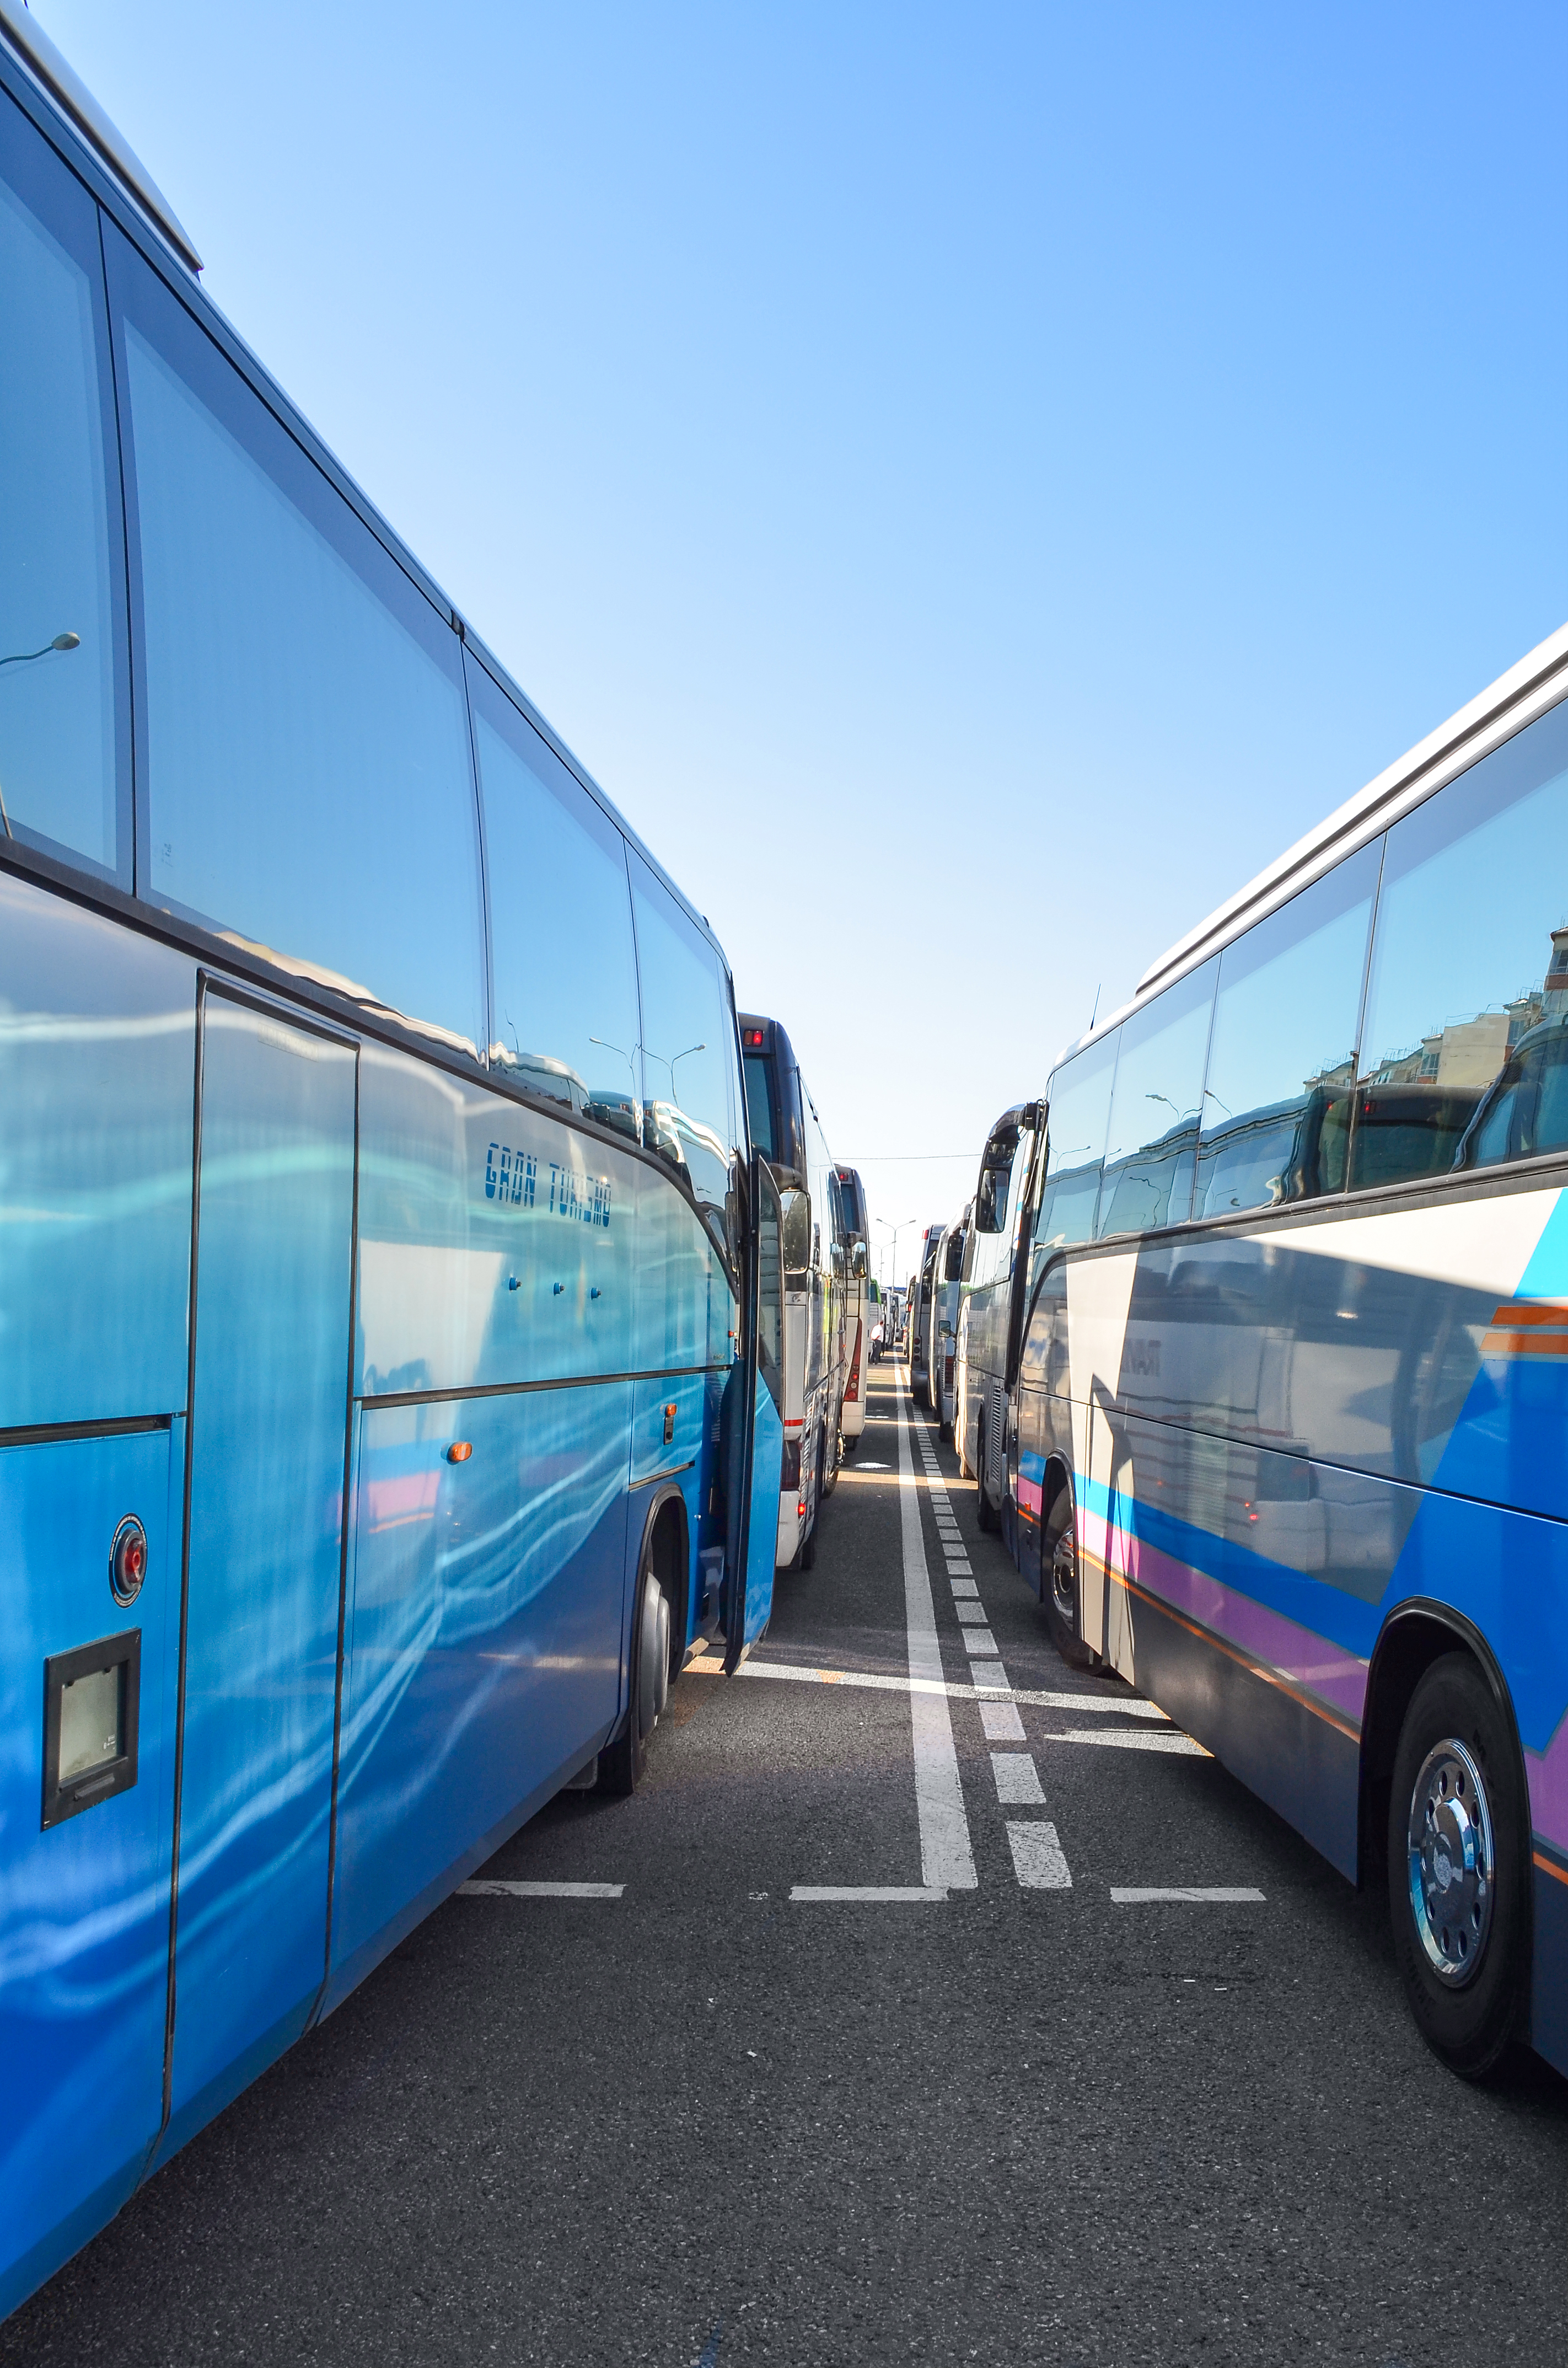
buses, tourists, road, bus, tire, wheel, land vehicle, sky, vehicle, motor vehicle, blue, mode of transport, tour bus service, transport hub, public transport, gas, metropolitan area, commercial vehicle, automotive design, electric blue, automotive wheel system, public utility, travel, town, airport bus, automotive tire, tourism, luxury vehicle, rolling, transport, windshield, asphalt, lane